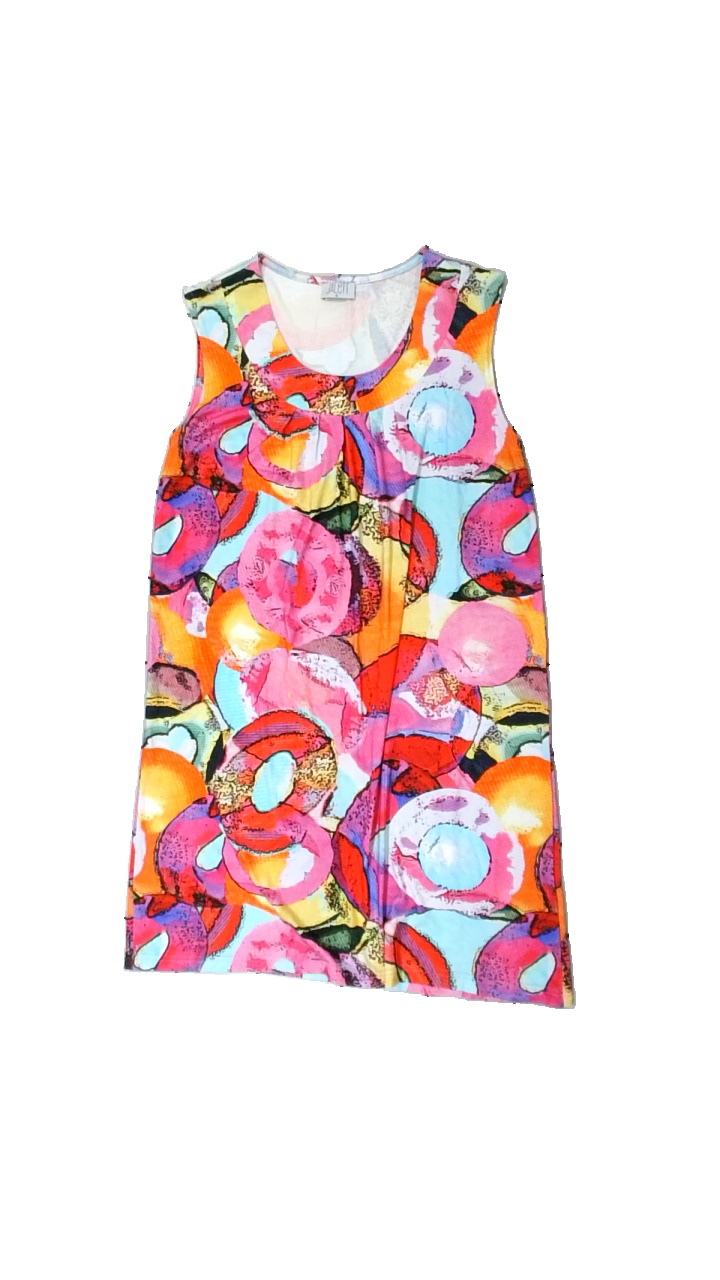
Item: Dress (Ladies)
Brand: Jacett
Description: flerfärgad klänning med cirklar
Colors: Pink, Red, Blue, Multicolor
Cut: Regular
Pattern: Other
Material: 100% viscose
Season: All
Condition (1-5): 5
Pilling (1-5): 5
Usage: Reuse
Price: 50-100